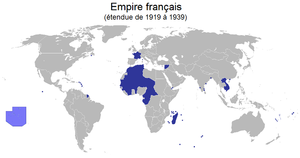
Cet article vise à donner une liste exhaustive des colonies et possessions françaises au cours de l'Histoire, quel que soit leur statut.
Dans la première moitié du XXᵉ siècle, la propagande coloniale française s'intensifie au sein de la métropole. L’État français emploie alors divers moyens pour embrigader la population française à l'idéologie coloniale. Les coloniaux justifient ainsi leur action au sein des colonies par différents vecteurs de publicité des territoires de l'Empire. La propagande en faveur du colonialisme est instituée dès le plus jeune âge et touche alors toutes les générations de la société française. En ce début du XXème siècle, l’État français cherche alors à mettre en valeur ses colonies afin de développer une véritable République coloniale. La propagande coloniale française est donc à son paroxysme au début du XXème siècle. Elle est présente dans tous les domaines de la vie des métropolitains afin que ceux-ci prennent conscience de l'étendue de l'Empire français mais aussi de la variété des territoires, des populations, des cultures, des ressources qui le compose.
L’empire colonial français désigne l'ensemble des colonies, protectorats, territoires sous mandat et territoires ayant été sous tutelle, gouvernés ou administrés par la France. Inauguré au XVIᵉ siècle, il a connu une évolution très contrastée selon les époques, aussi bien par son étendue que par sa population ou sa richesse.